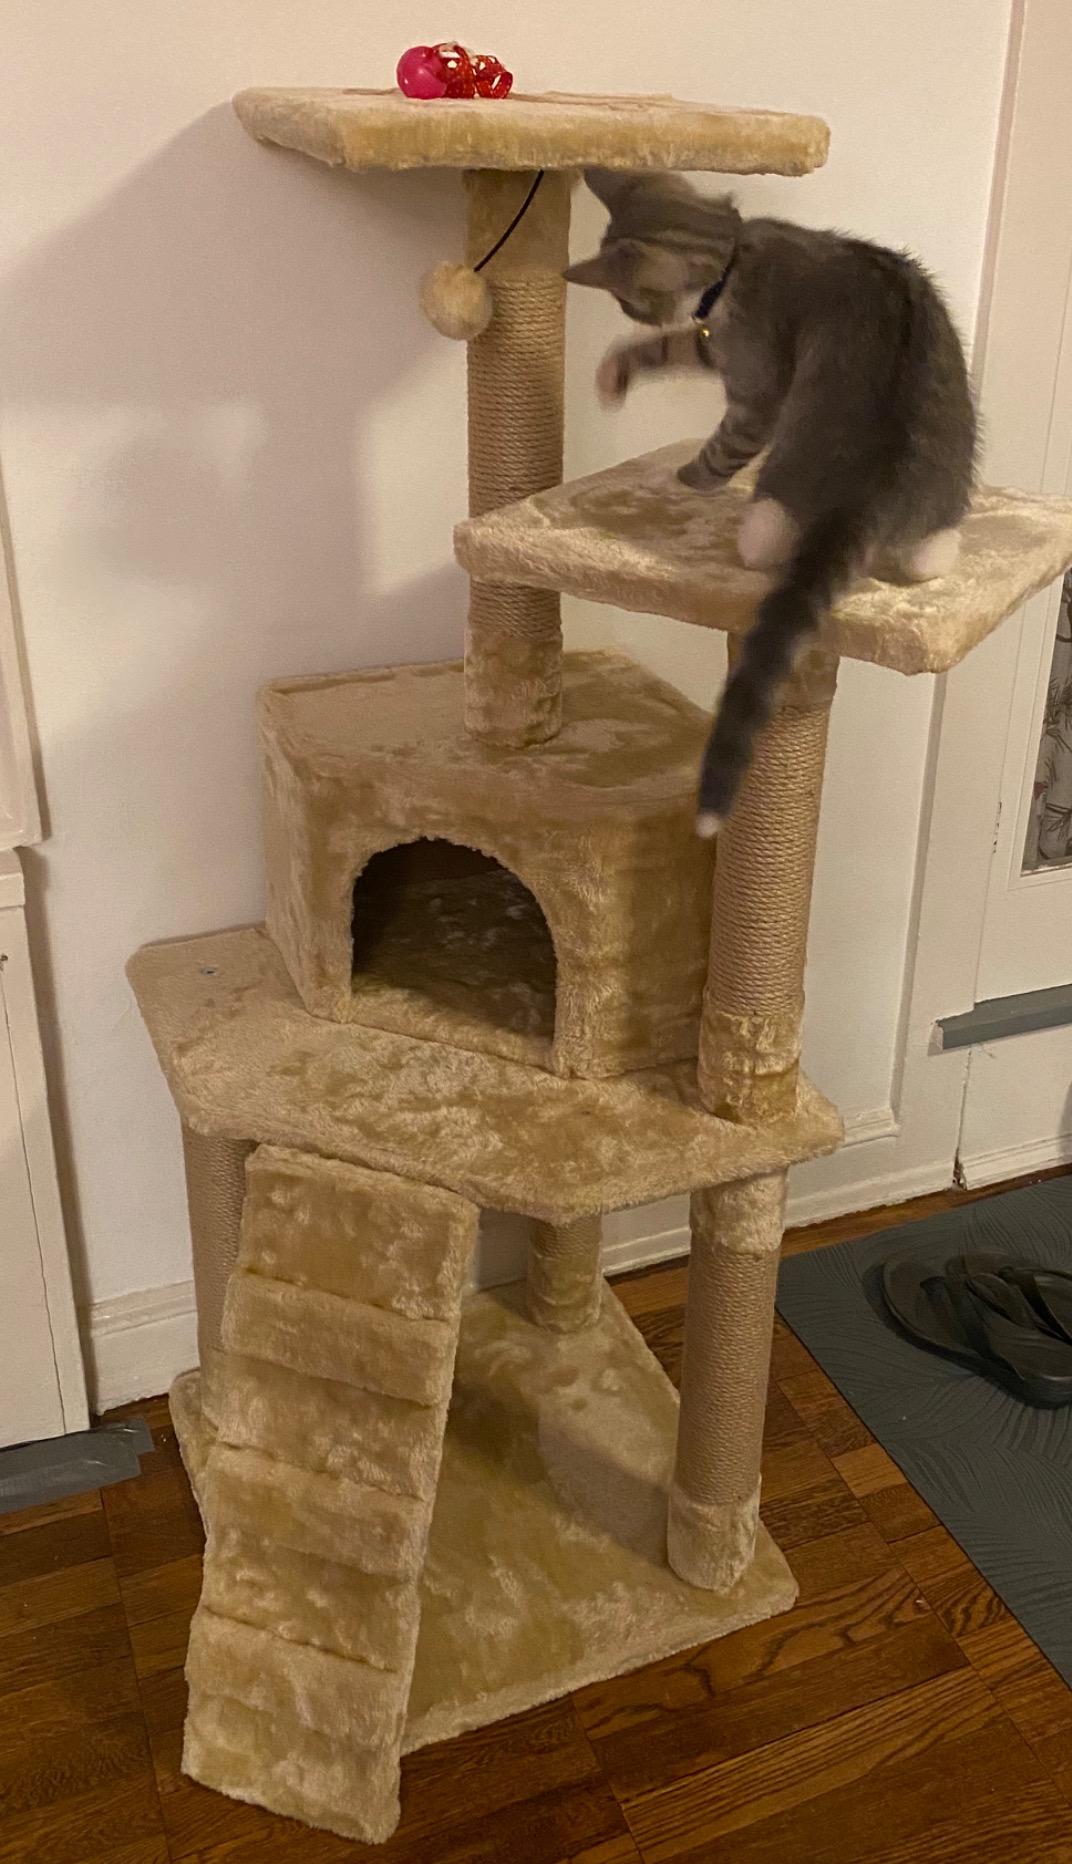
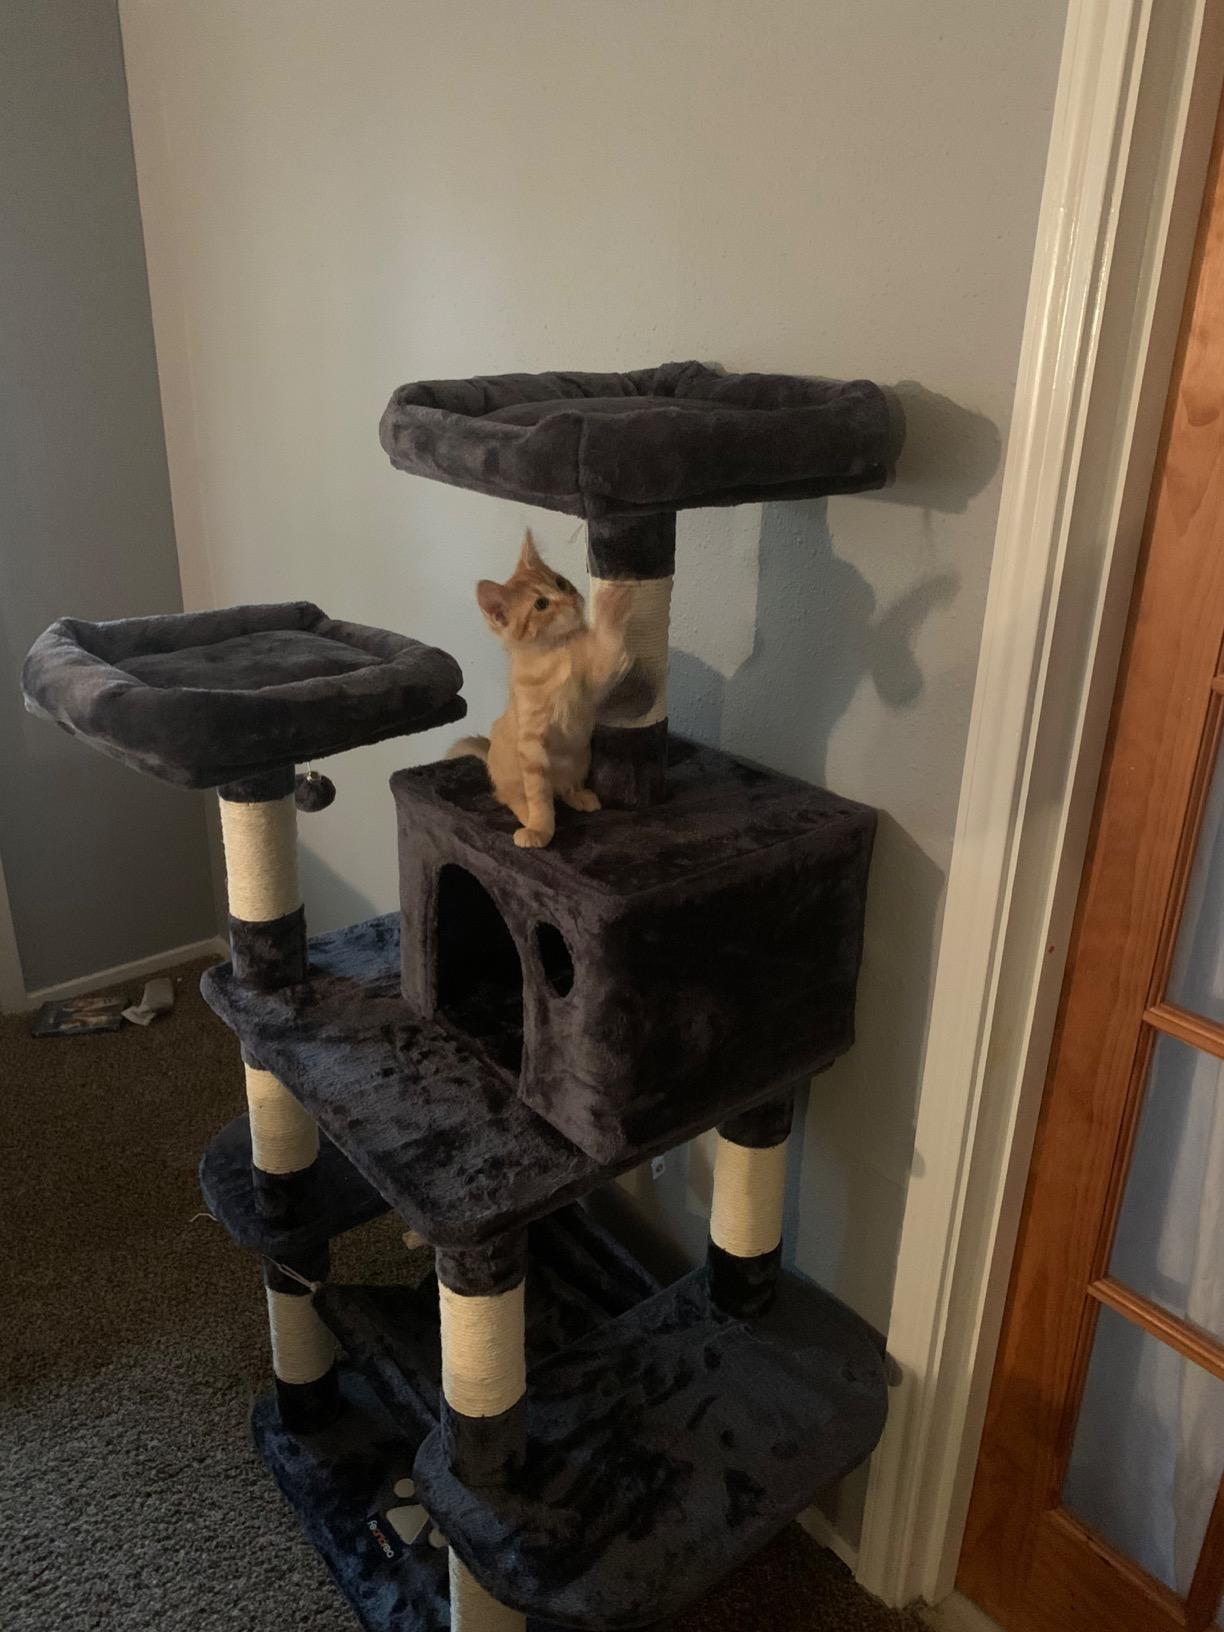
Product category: items_cat tree
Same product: no